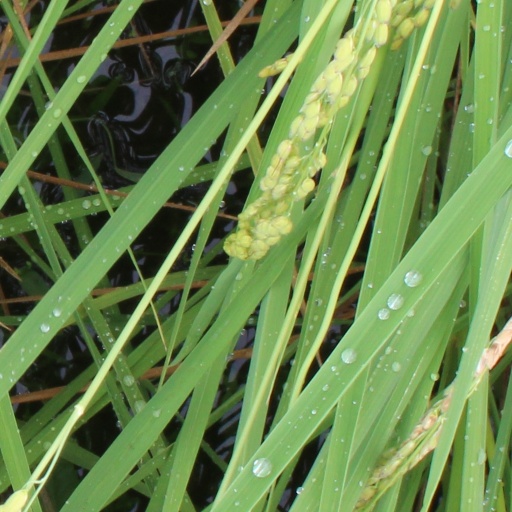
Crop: rice